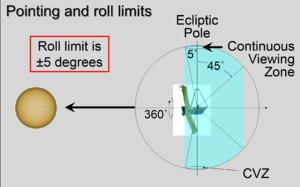
JWST space telescope pointing and roll limits